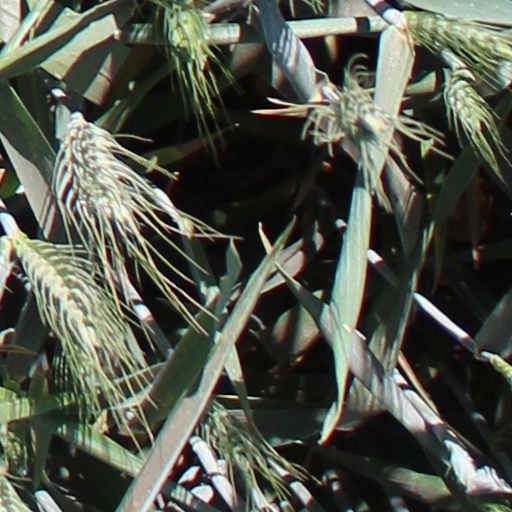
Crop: wheat